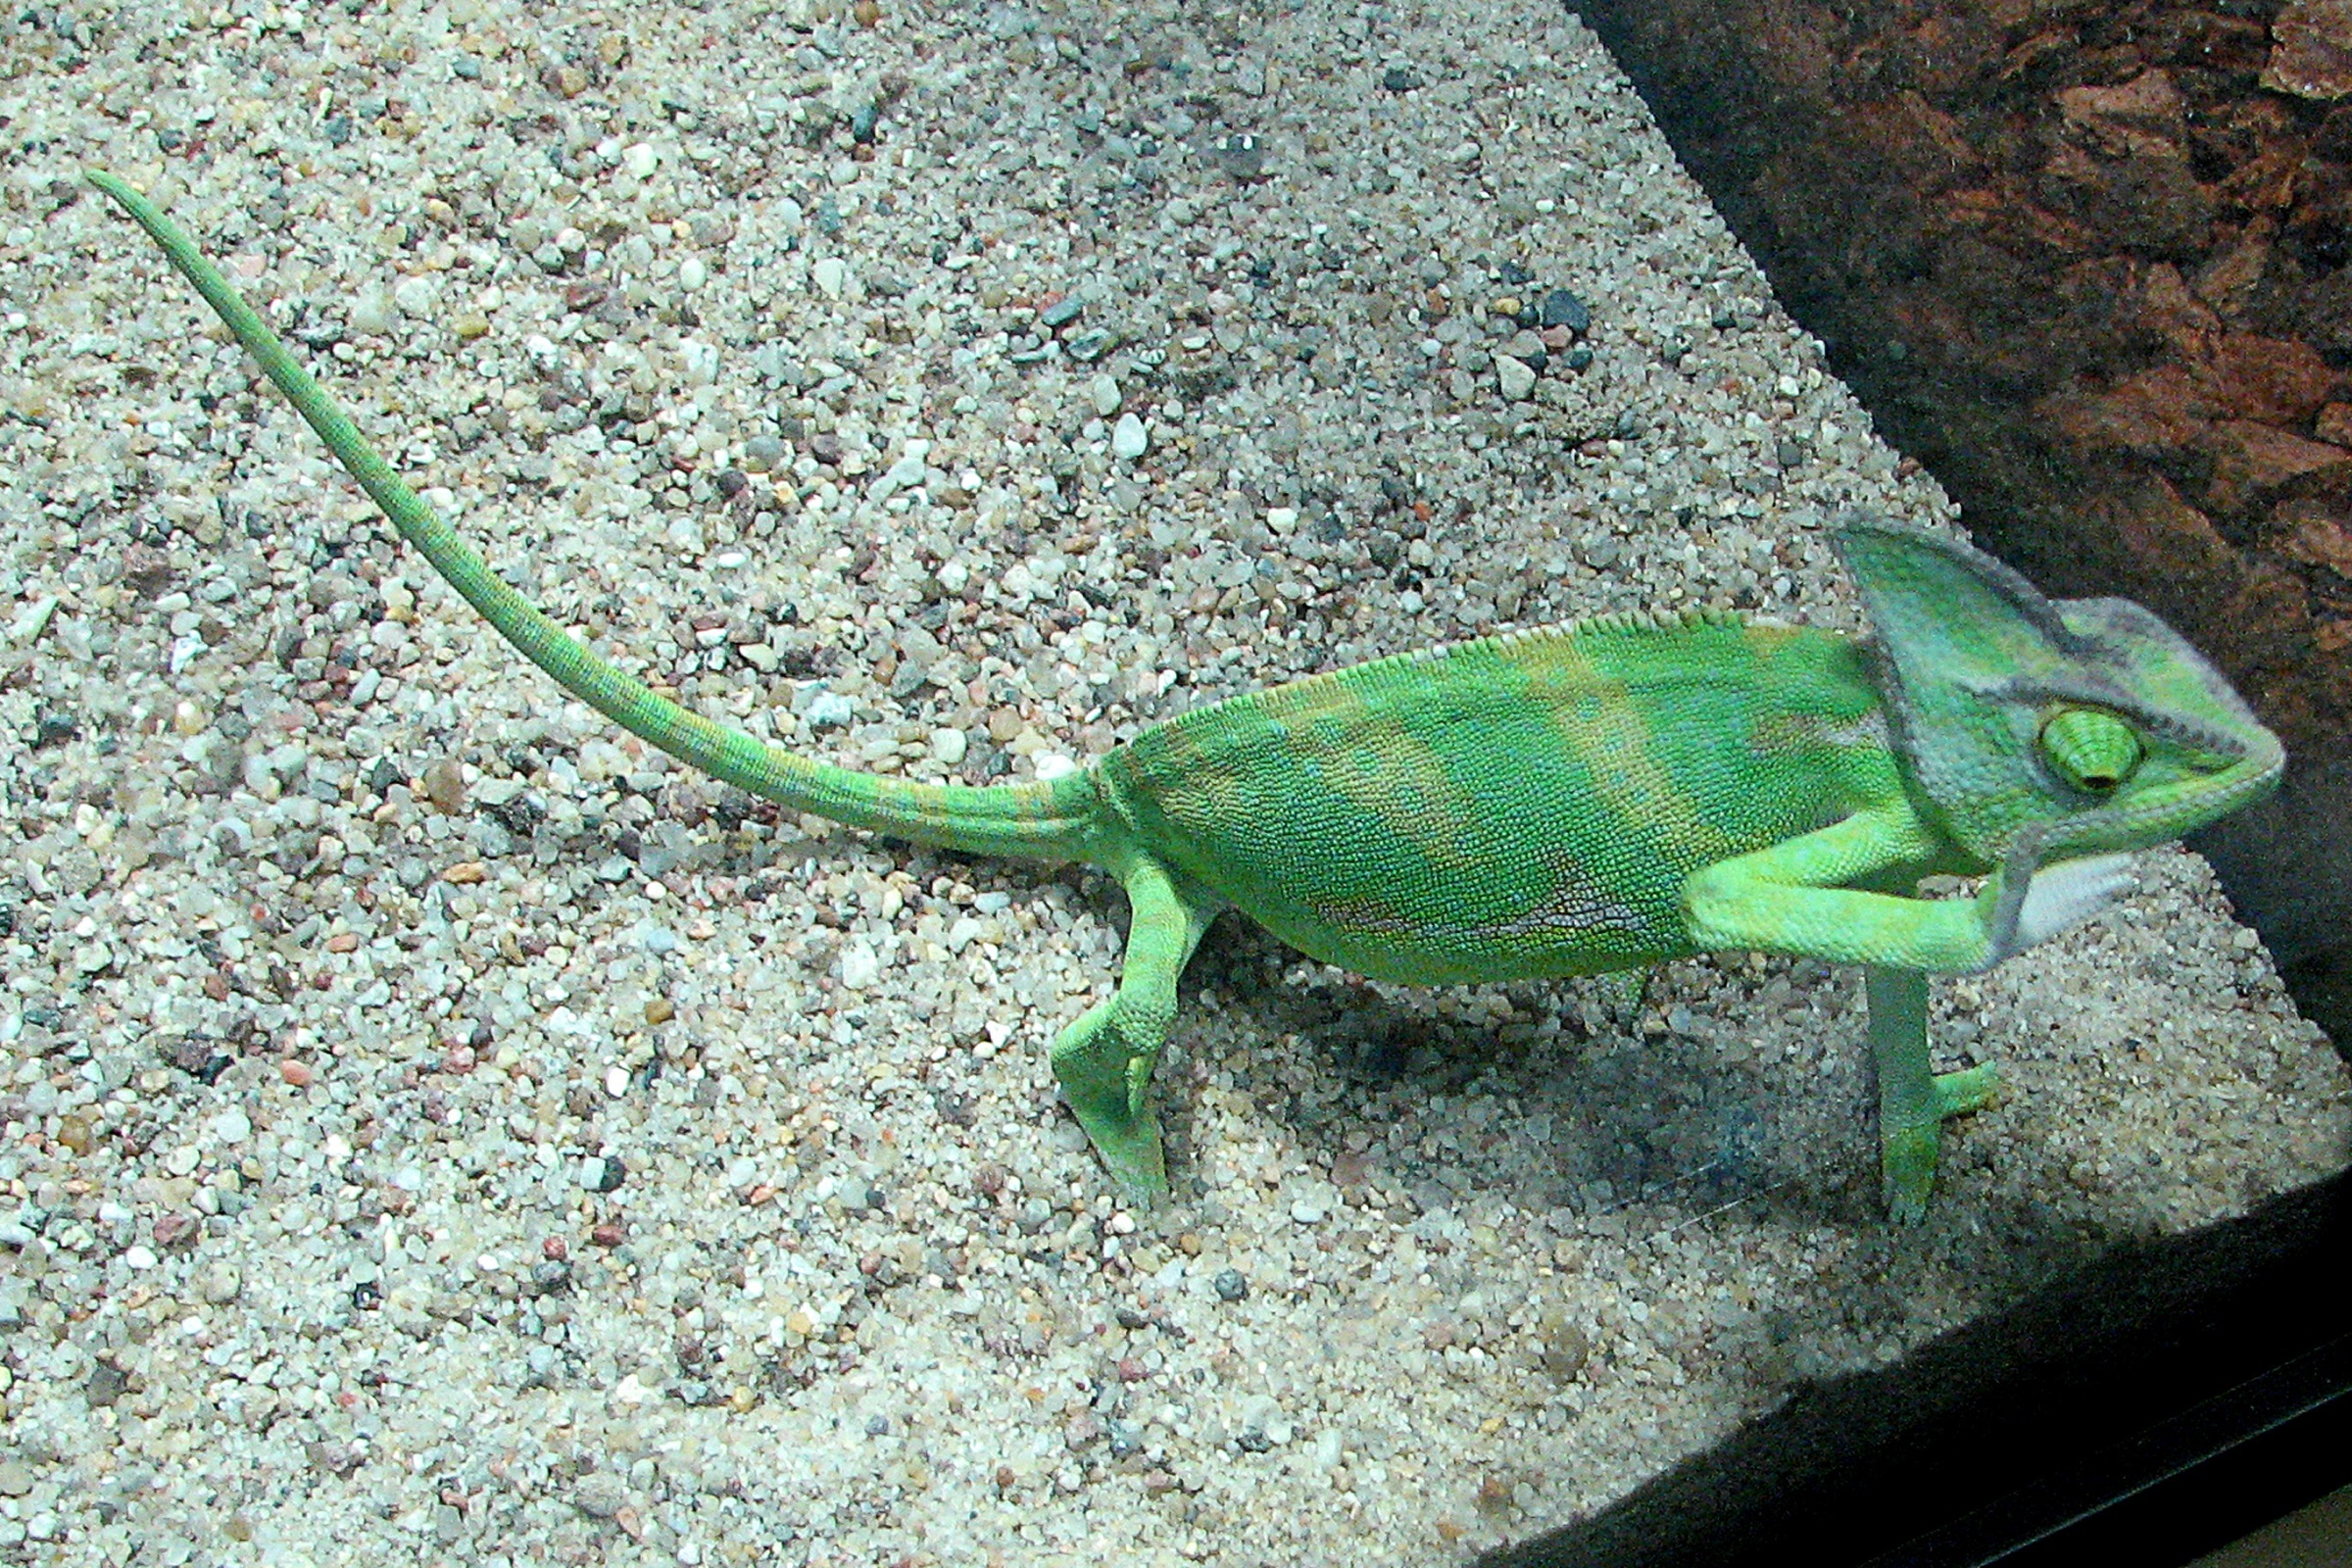
nature, stone, looking, wildlife, green, reptile, iguana, fauna, lizard, block, close up, camouflage, chameleon, vertebrate, exotic, iguania, lacerta, chamaeleo calyptratus, scaled reptile, lacertidae